The Latin Recording Academy

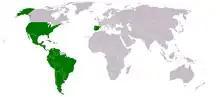
Map of where voting members of the Latin Recording Academy live.

The Latin Recording Academy draws its membership from music professionals from Spanish- and Portuguese-speaking communities worldwide, namely Latin America, Iberia, and the United States. Through its efforts, the Latin Academy works to strengthen these communities through networking opportunities and educational outreach.